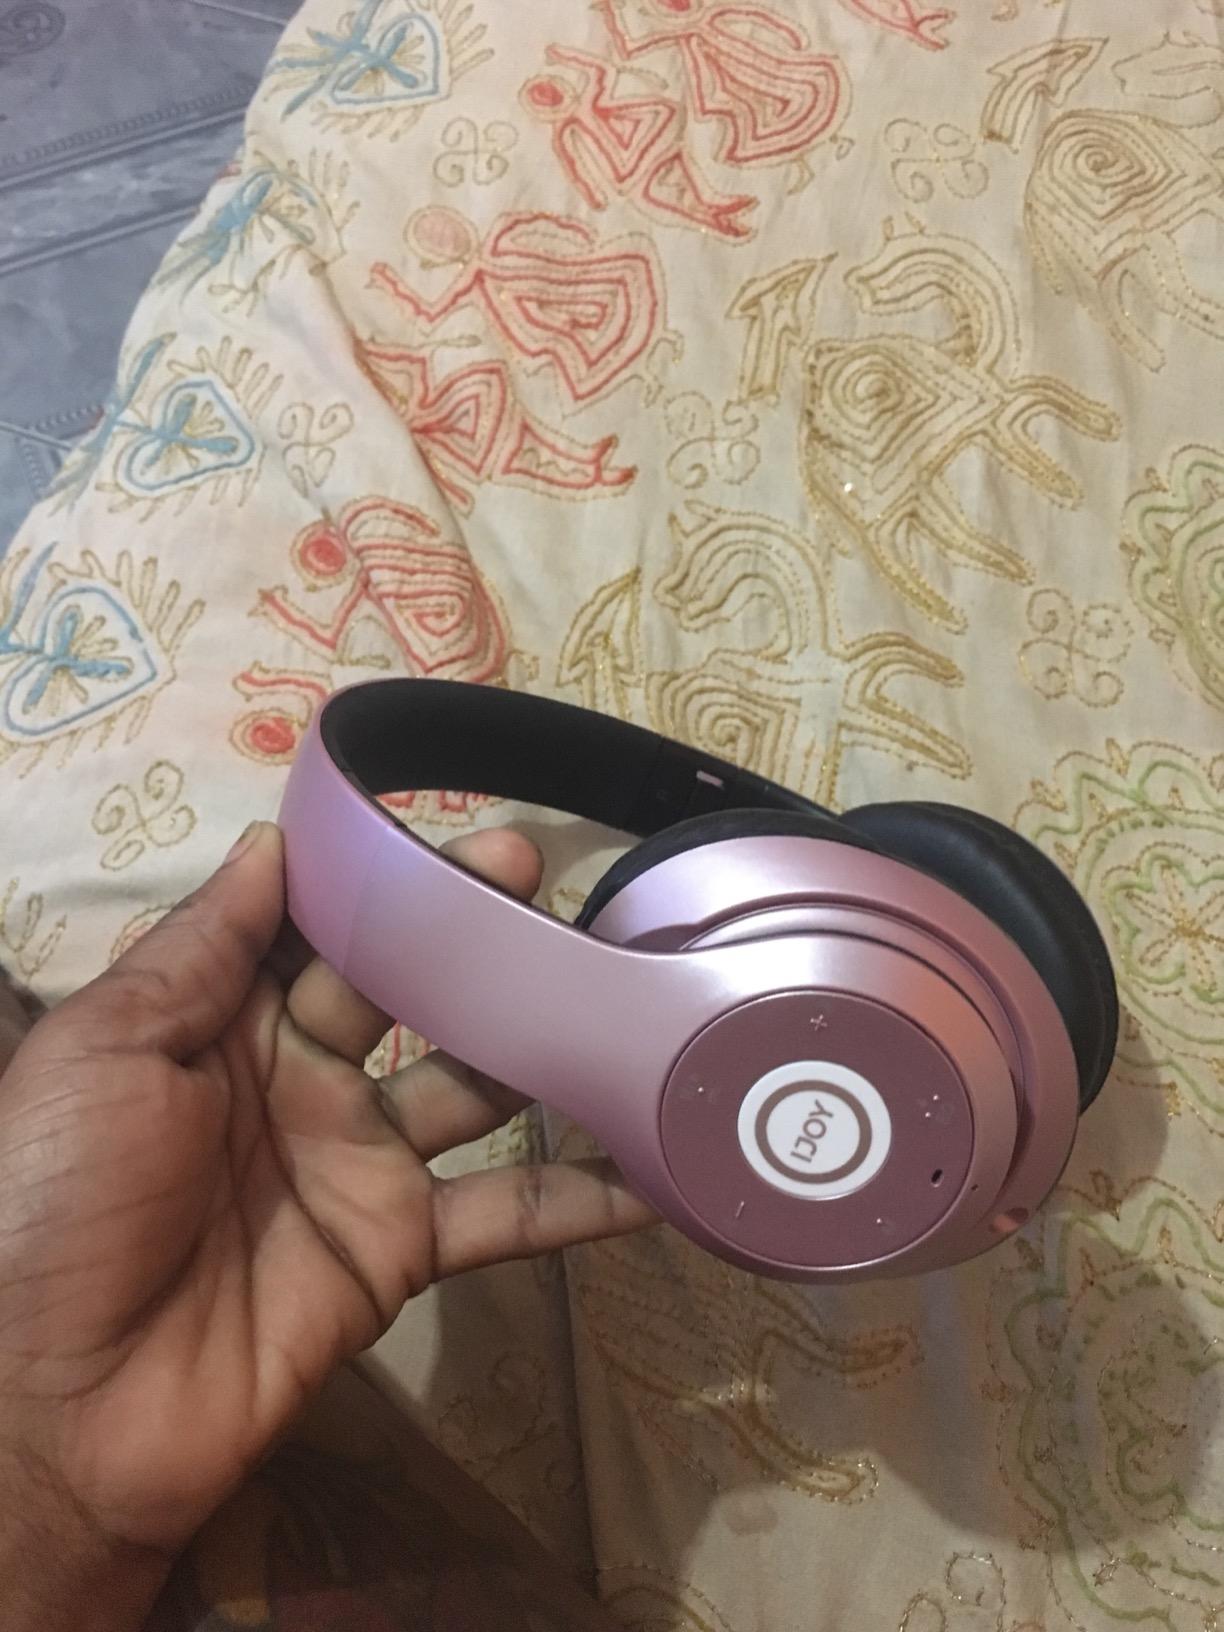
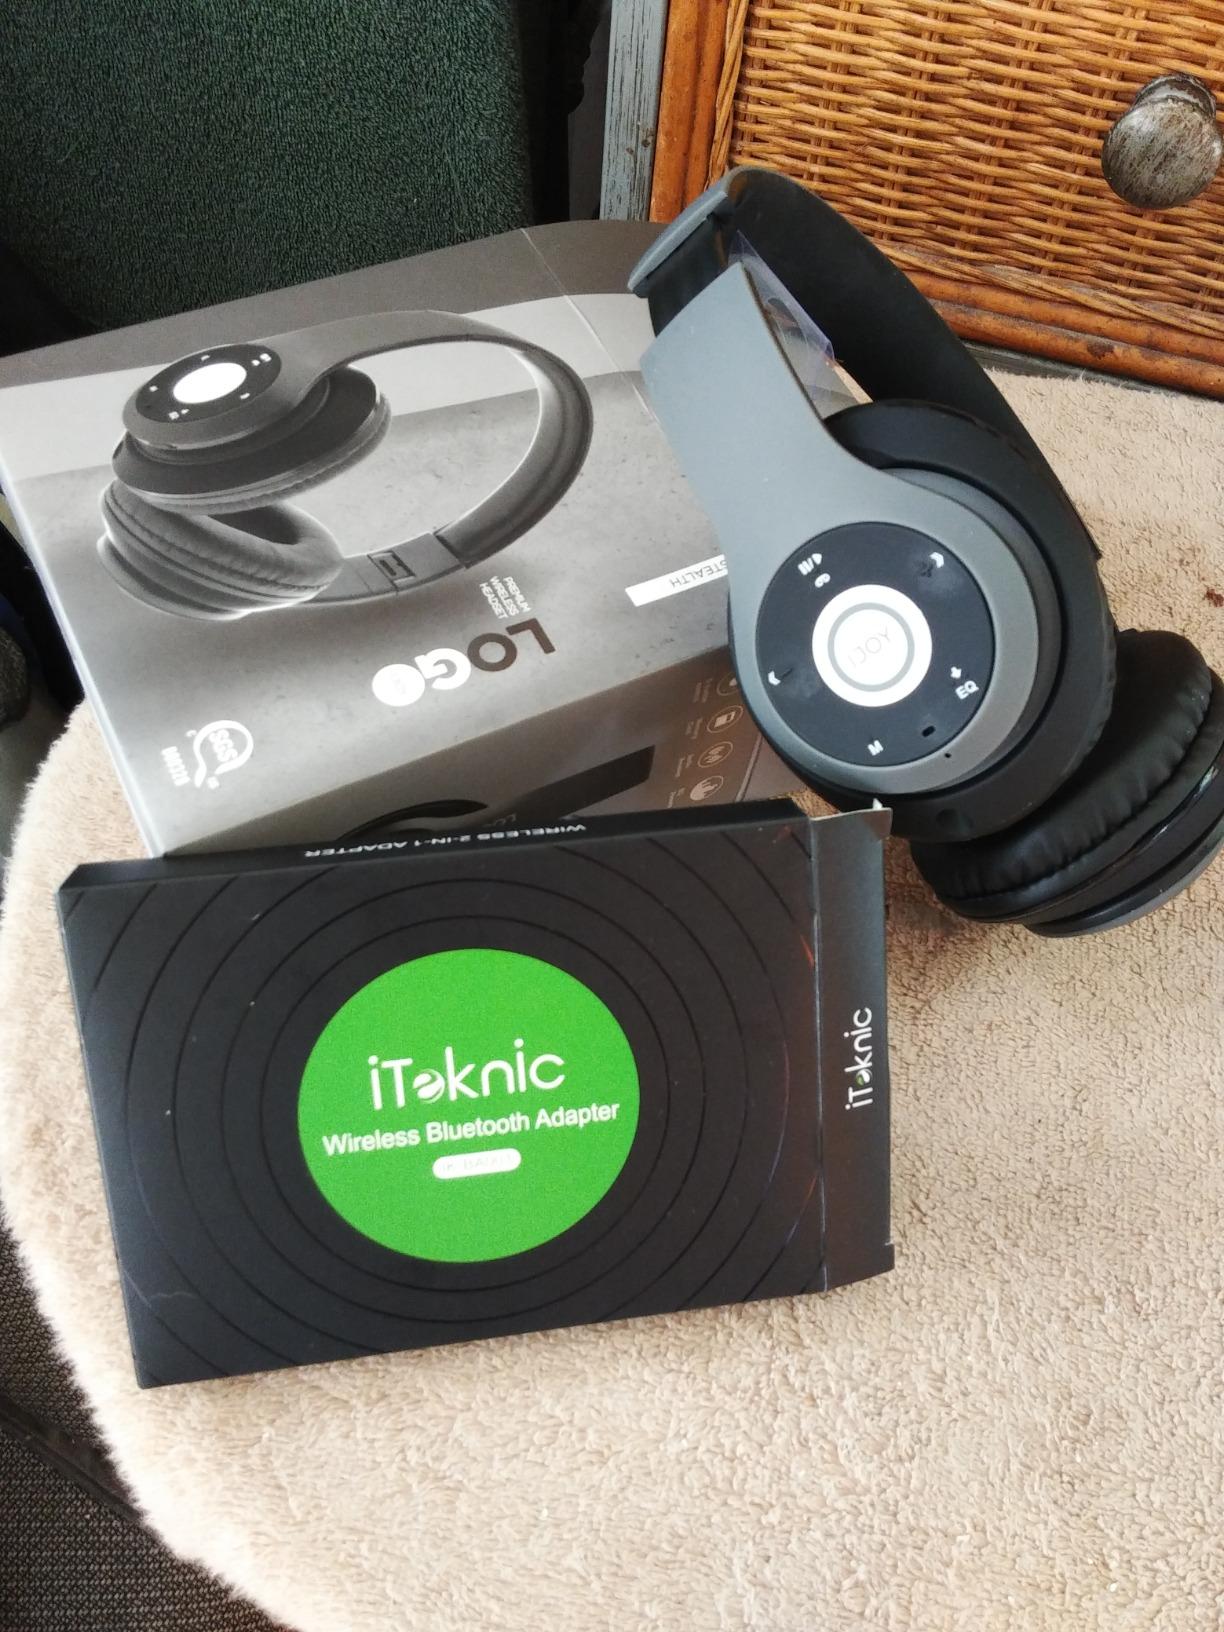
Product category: headphones
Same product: no